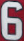
Number: 6